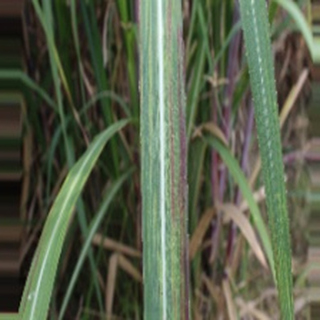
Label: sugarcane_bacterial_blight